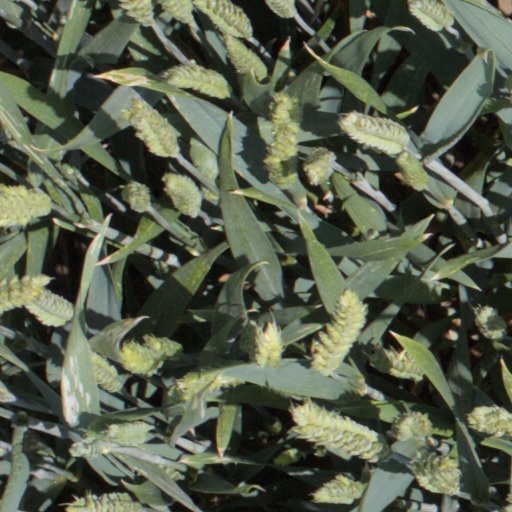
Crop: wheat